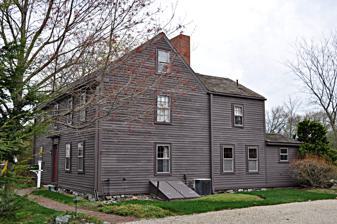
Building: Whittemore's Tavern
Country: United States of America
Year built: 1724
Historic tavern in Massachusetts, United States United States historic place Whittemore's Tavern U.S. National Register of Historic Places Show map of Massachusetts Show map of the United States Location 473 Auburn St., Newton, Massachusetts Coordinates 42°20′43″N 71°15′12″W / 42.34528°N 71.25333°W / 42.34528; -71.25333 Built 1724 Architectural style Georgian, Vernacular Georgian MPS Newton MRA NRHP reference No. 86001896 Added to NRHP September 04, 1986 Whittemore's Tavern is a historic building at 473 Auburn Street in the Auburndale village of Newton, Massachusetts . It was operated as a tavern for a time in the 18th century, but it is now a private residence. The 2 + 1 ⁄ 2 -story wood-frame house was built c. 1724, probably by William Robinson II, sone of one of Auburndale's early settlers. It served as a tavern in the 1760s, when Auburn Street was a major east–west thoroughfare. The asymmetrical window placement on the front facade suggests that the house may have been built in stages. The building was listed on the National Register of Historic Places in 1986. See also National Register of Historic Places listings in Newton, Massachusetts References